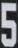
Number: 5